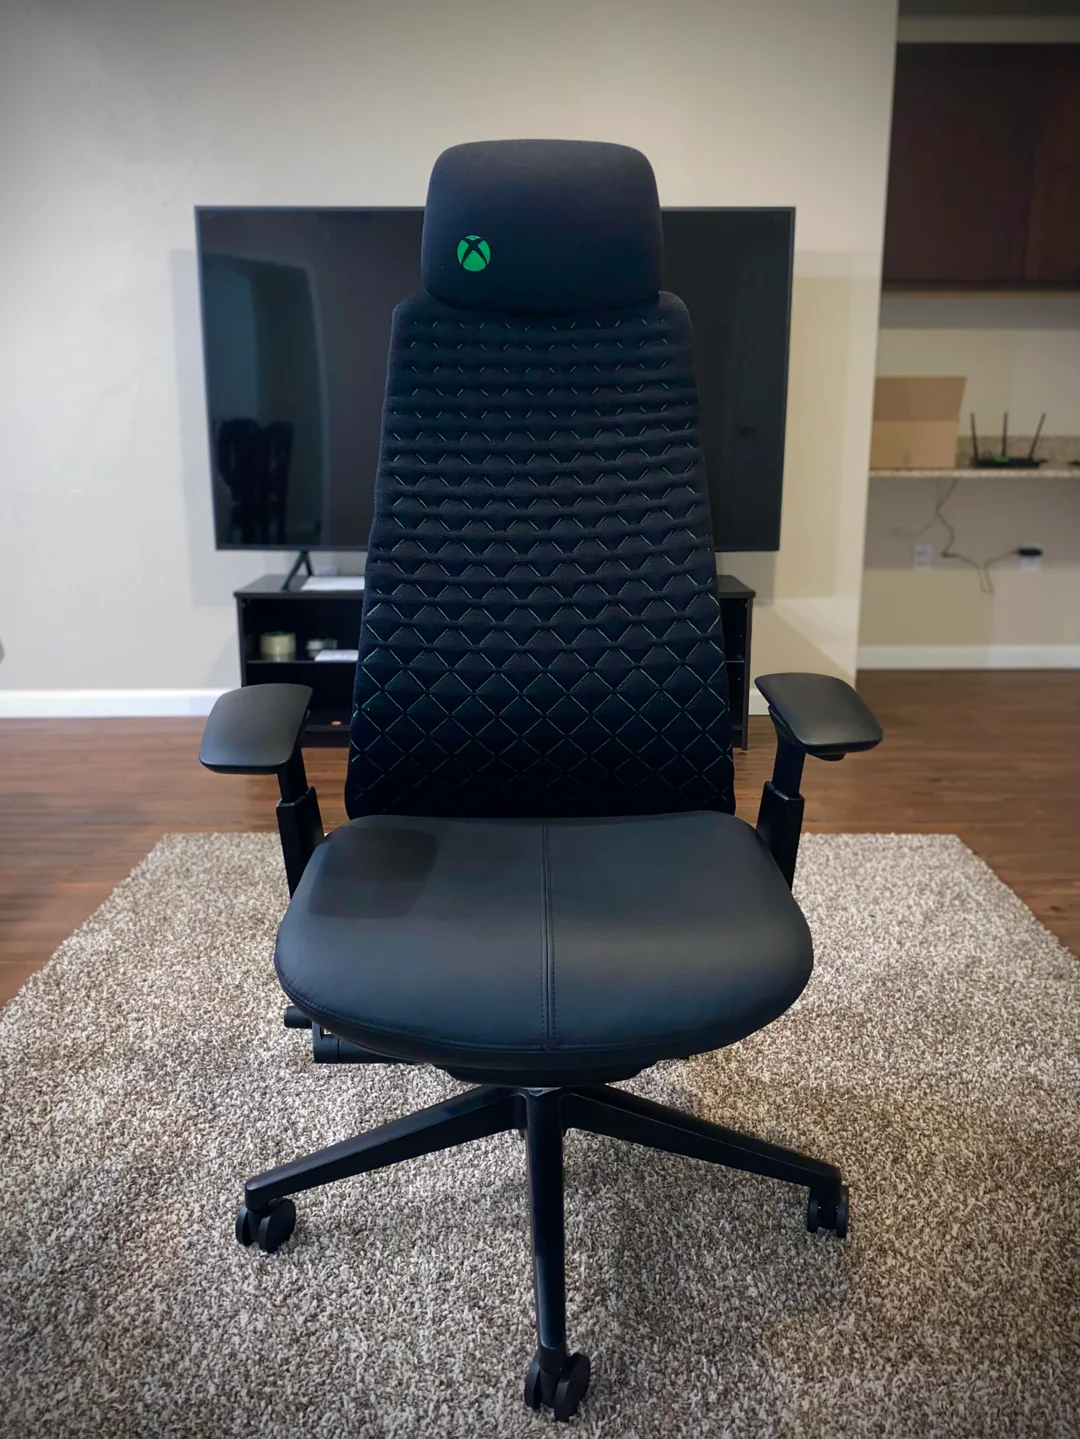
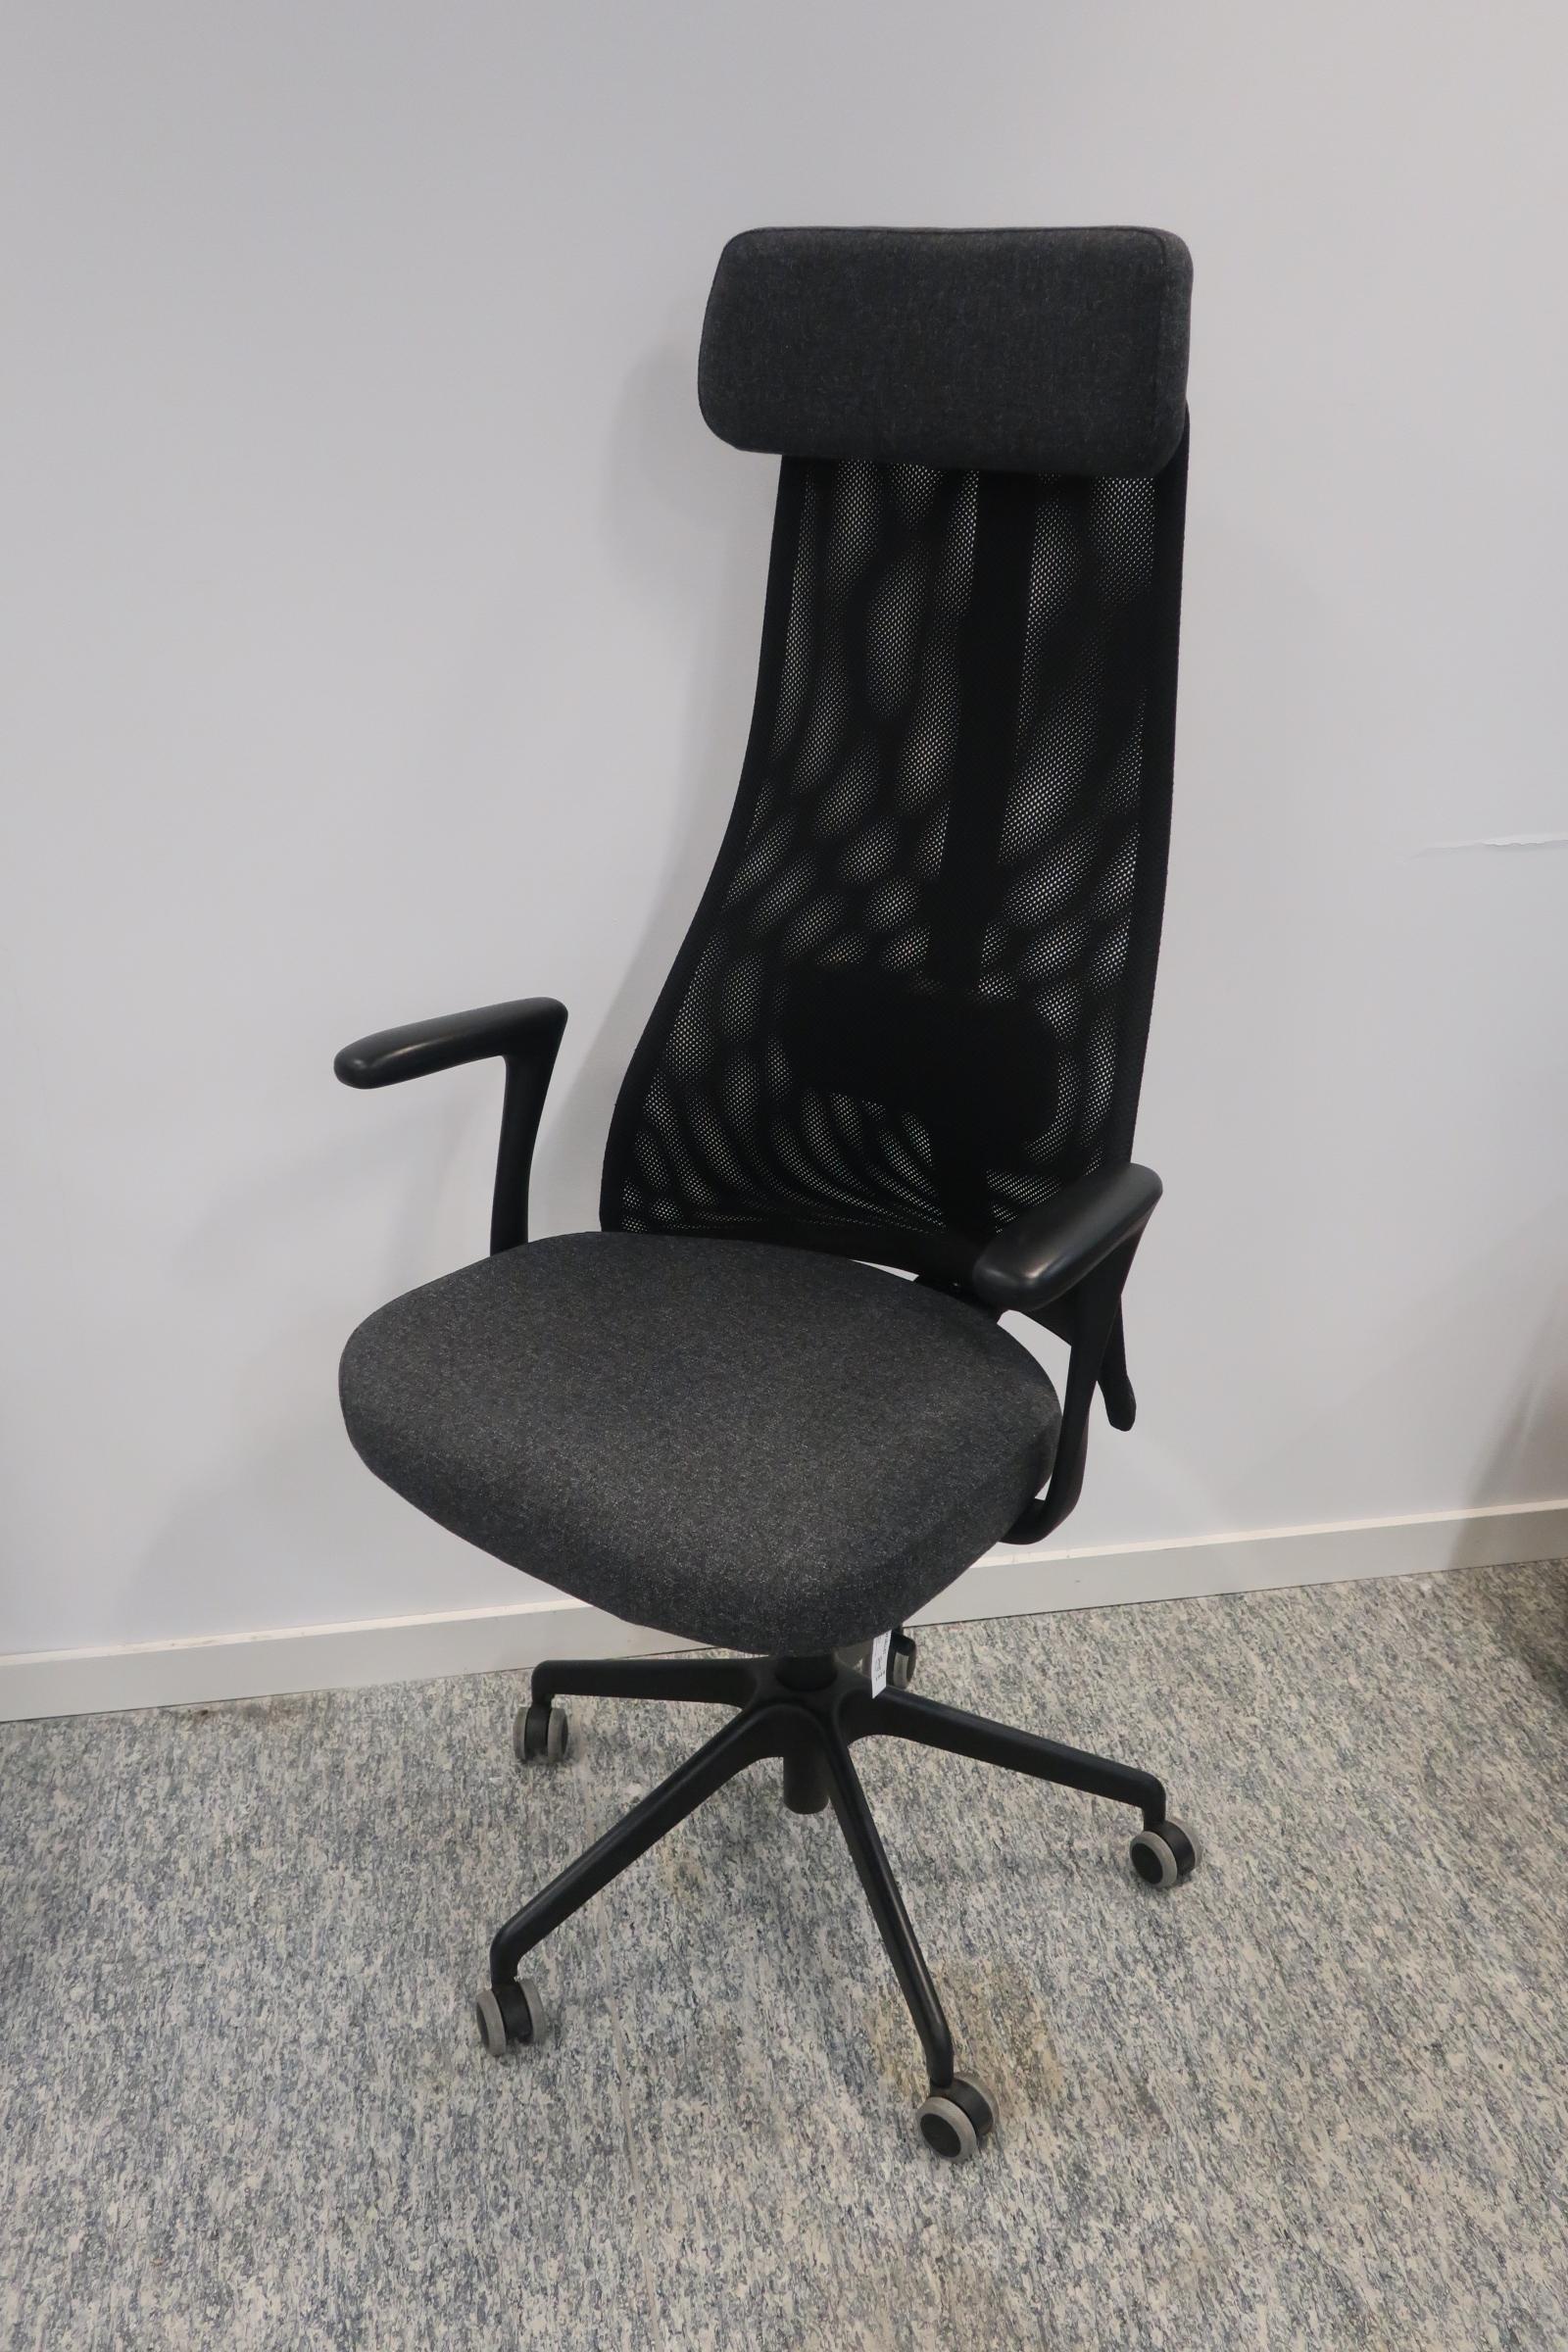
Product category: items_chair
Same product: no